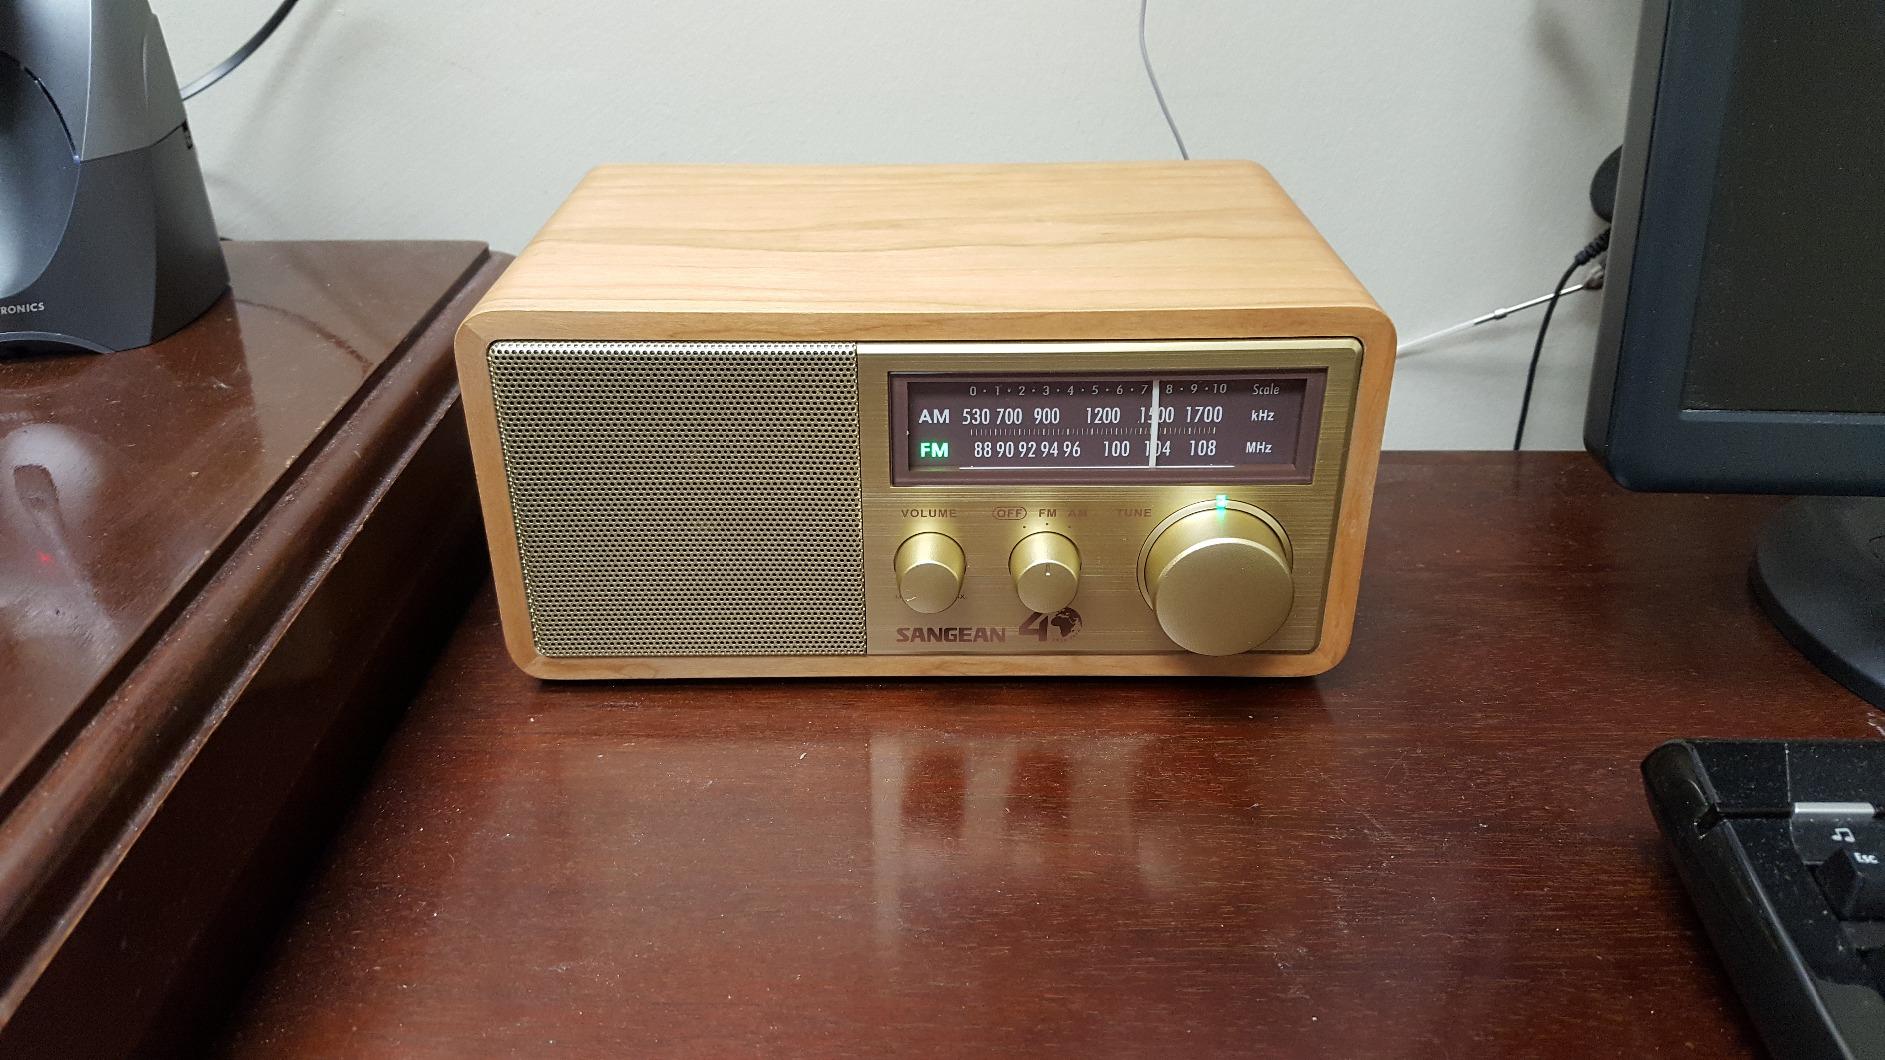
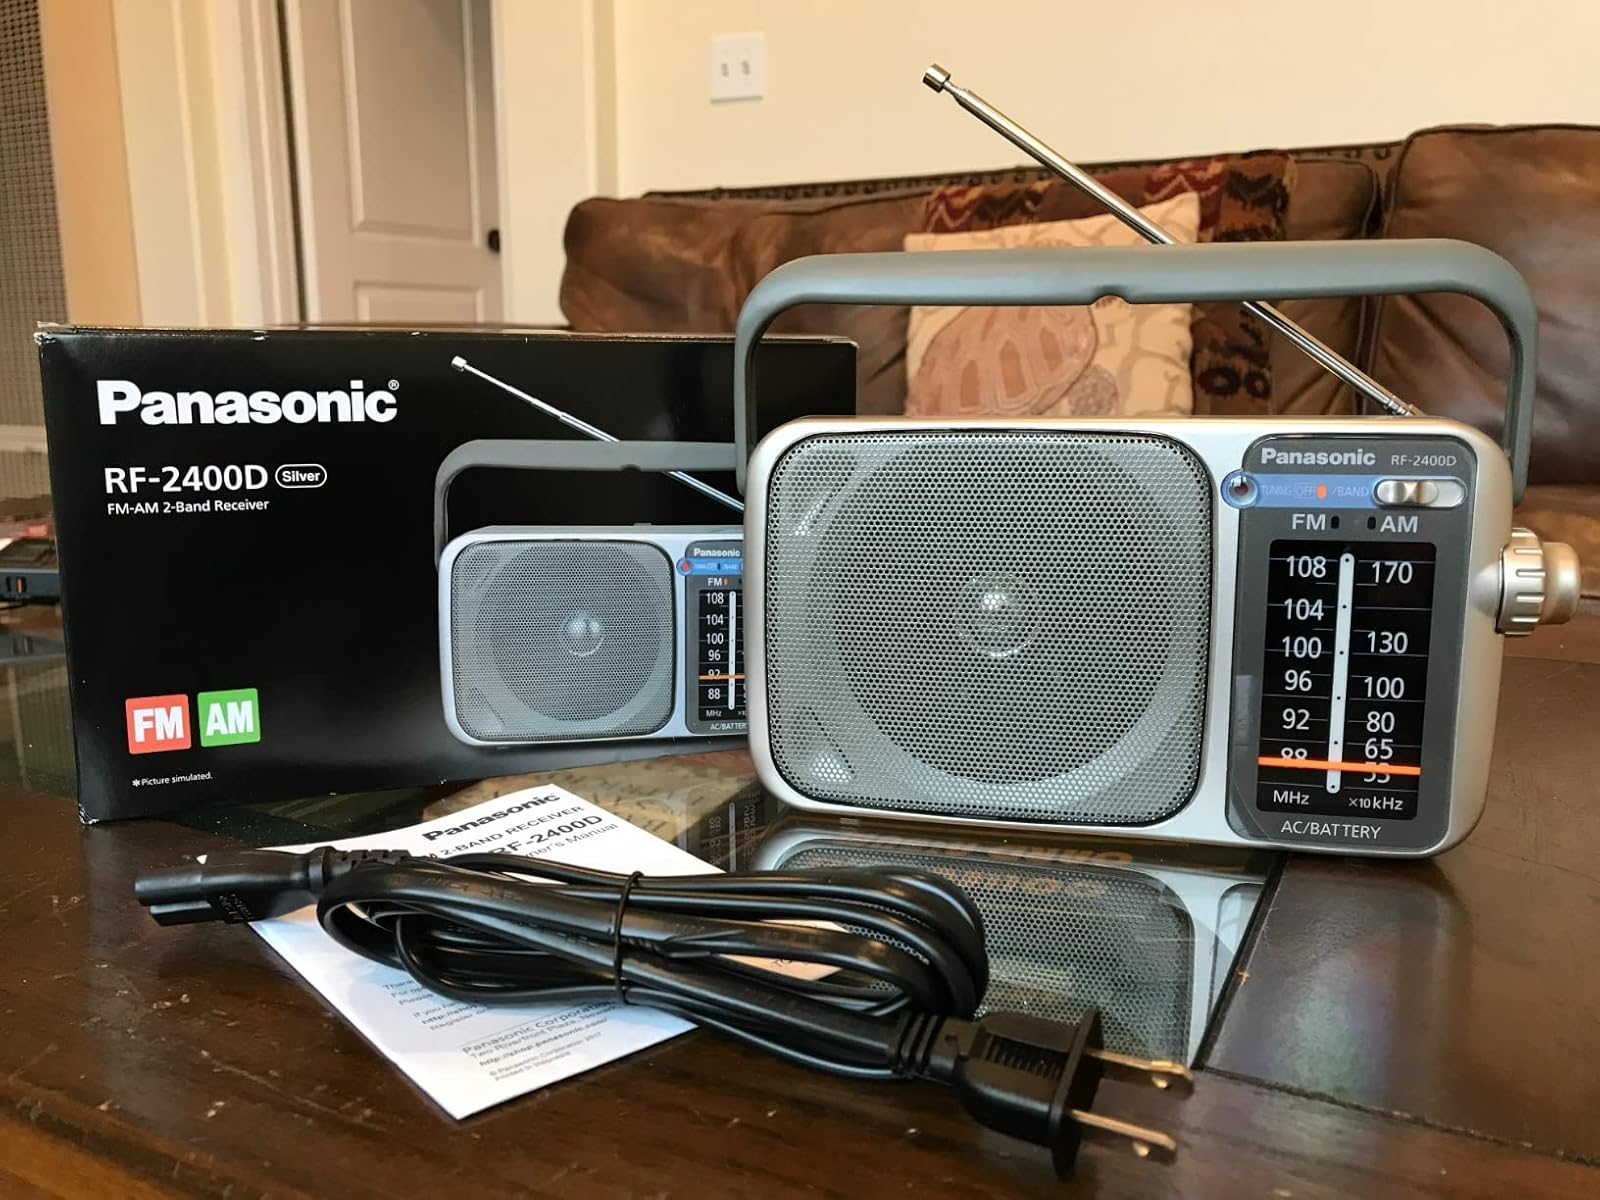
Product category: radio
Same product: no